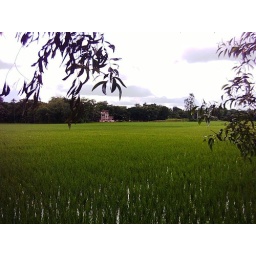
Green field in front of a pink house. West Bengal, India